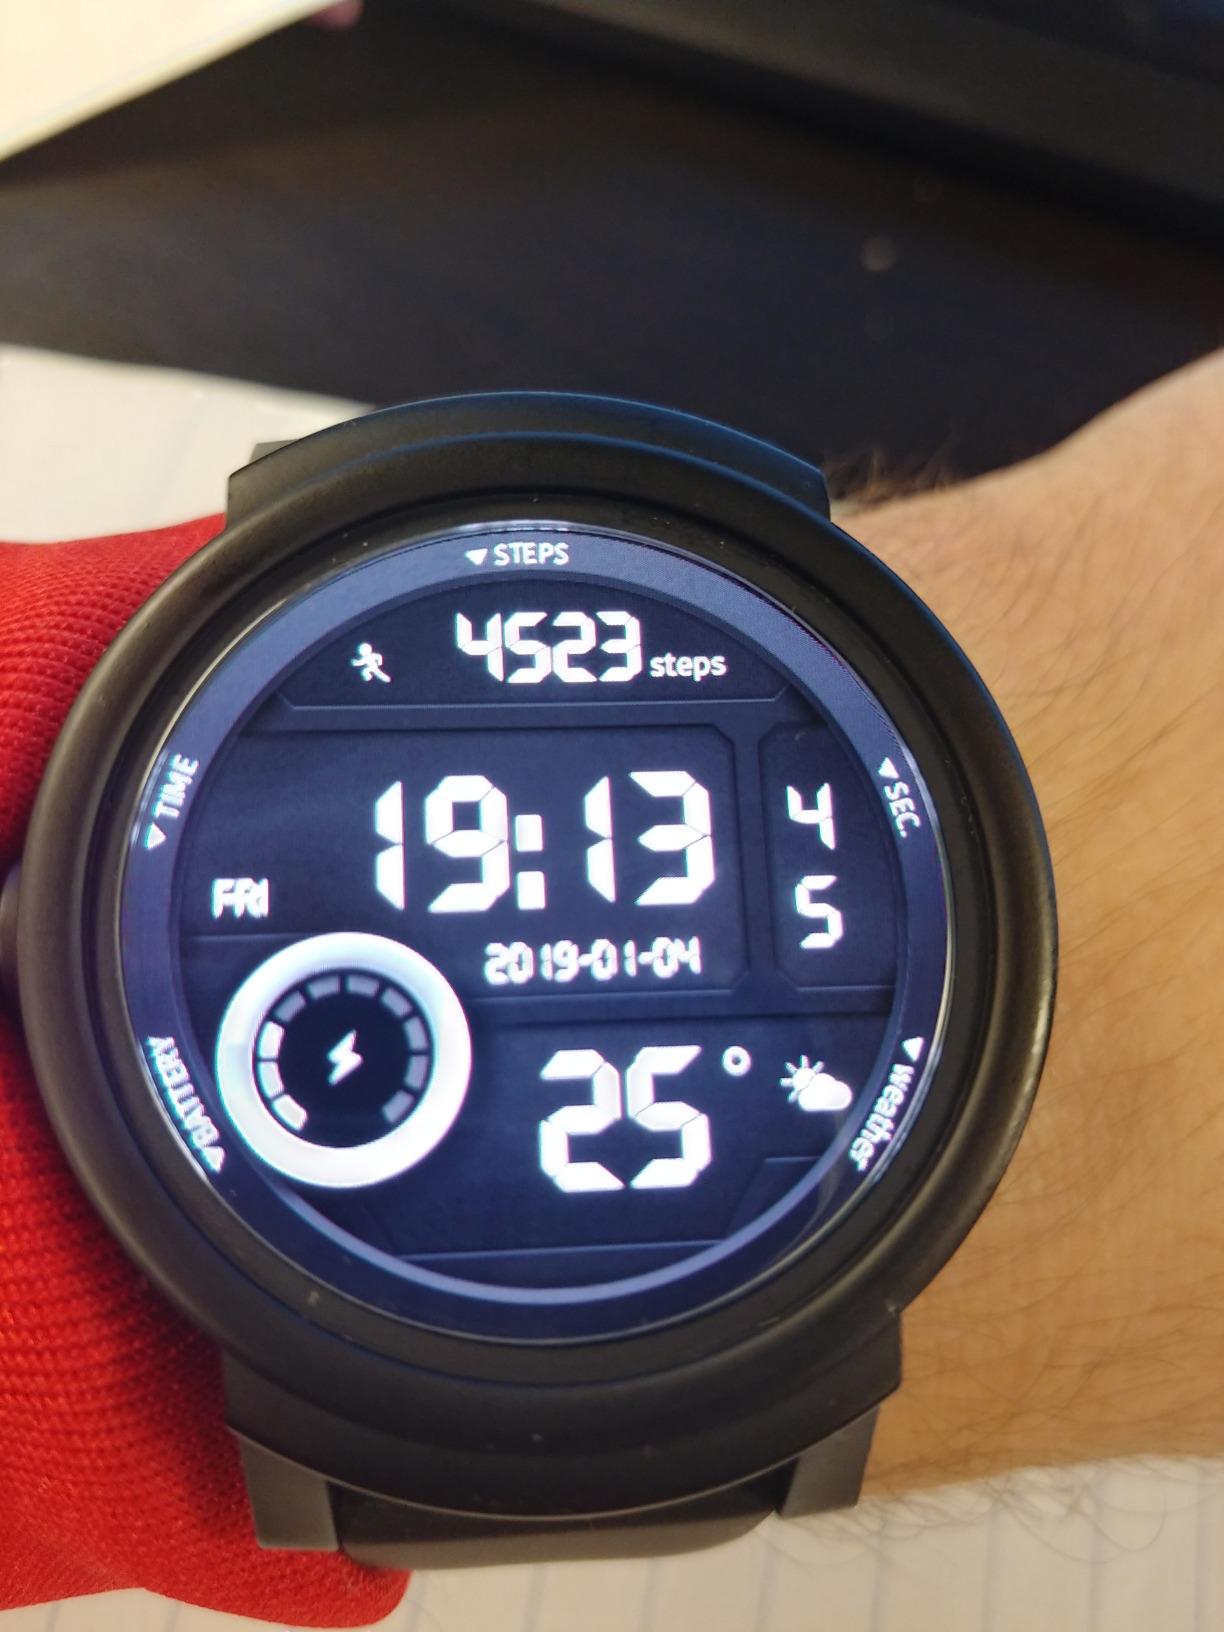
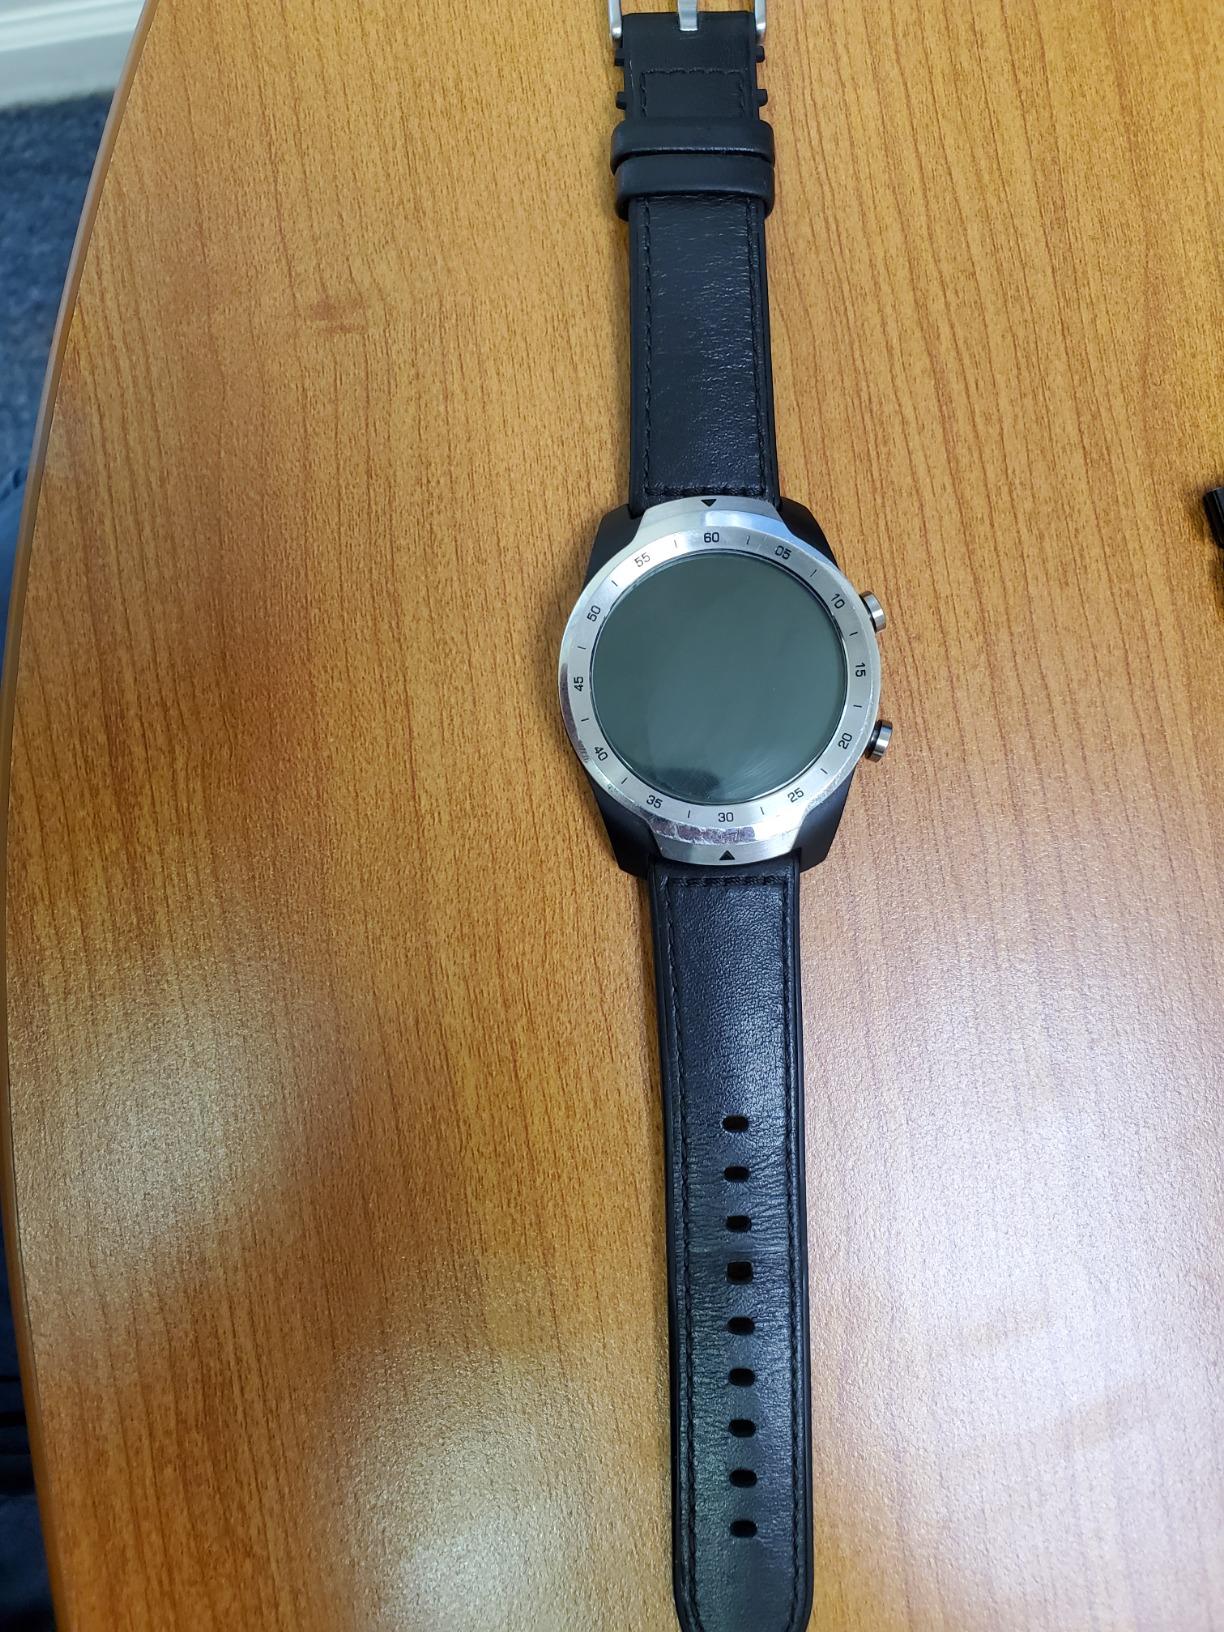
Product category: smartwatch
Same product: no